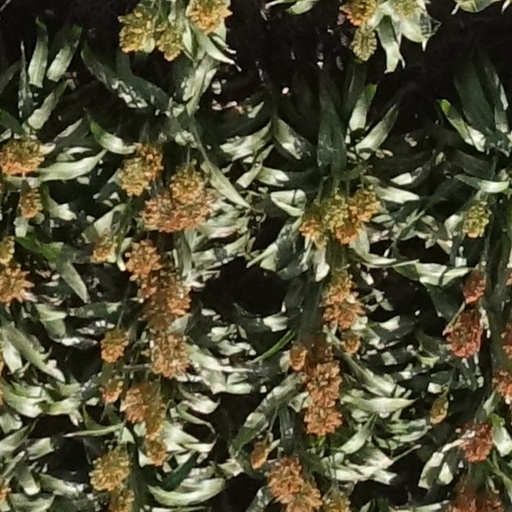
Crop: sorghum